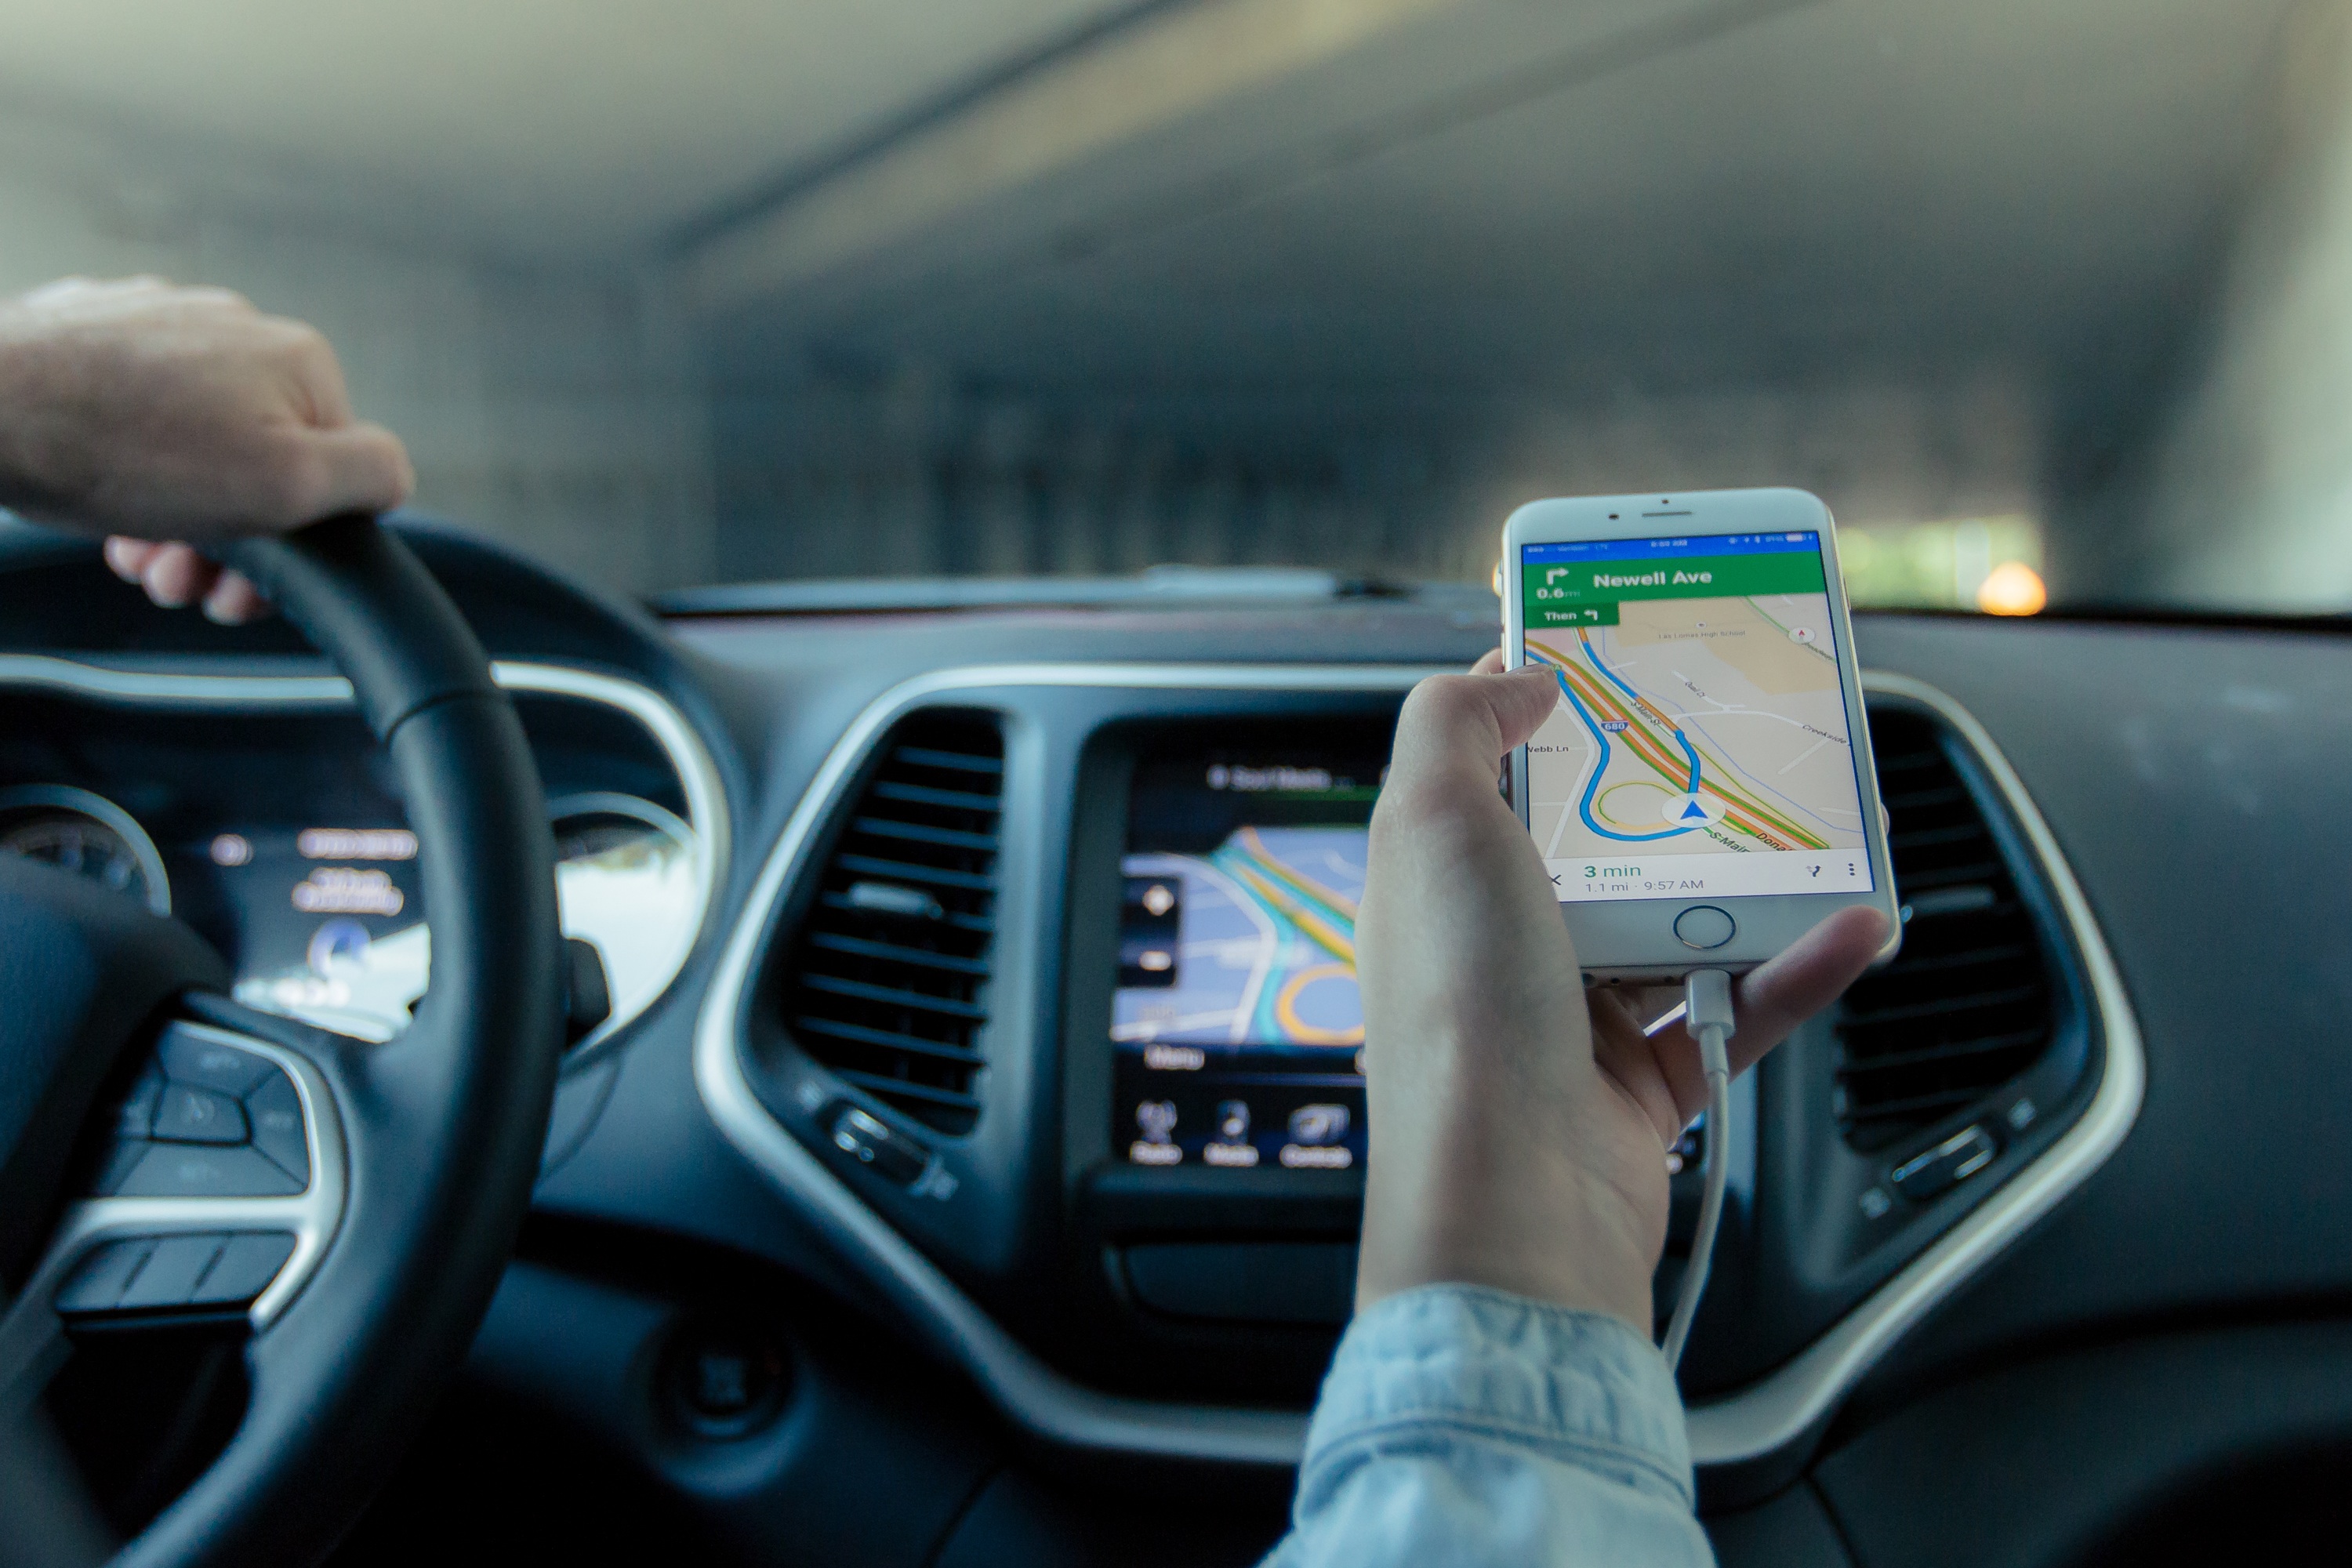
car, driving, vehicle, steering wheel, sport utility vehicle, land vehicle, automobile make, automotive exterior, family car